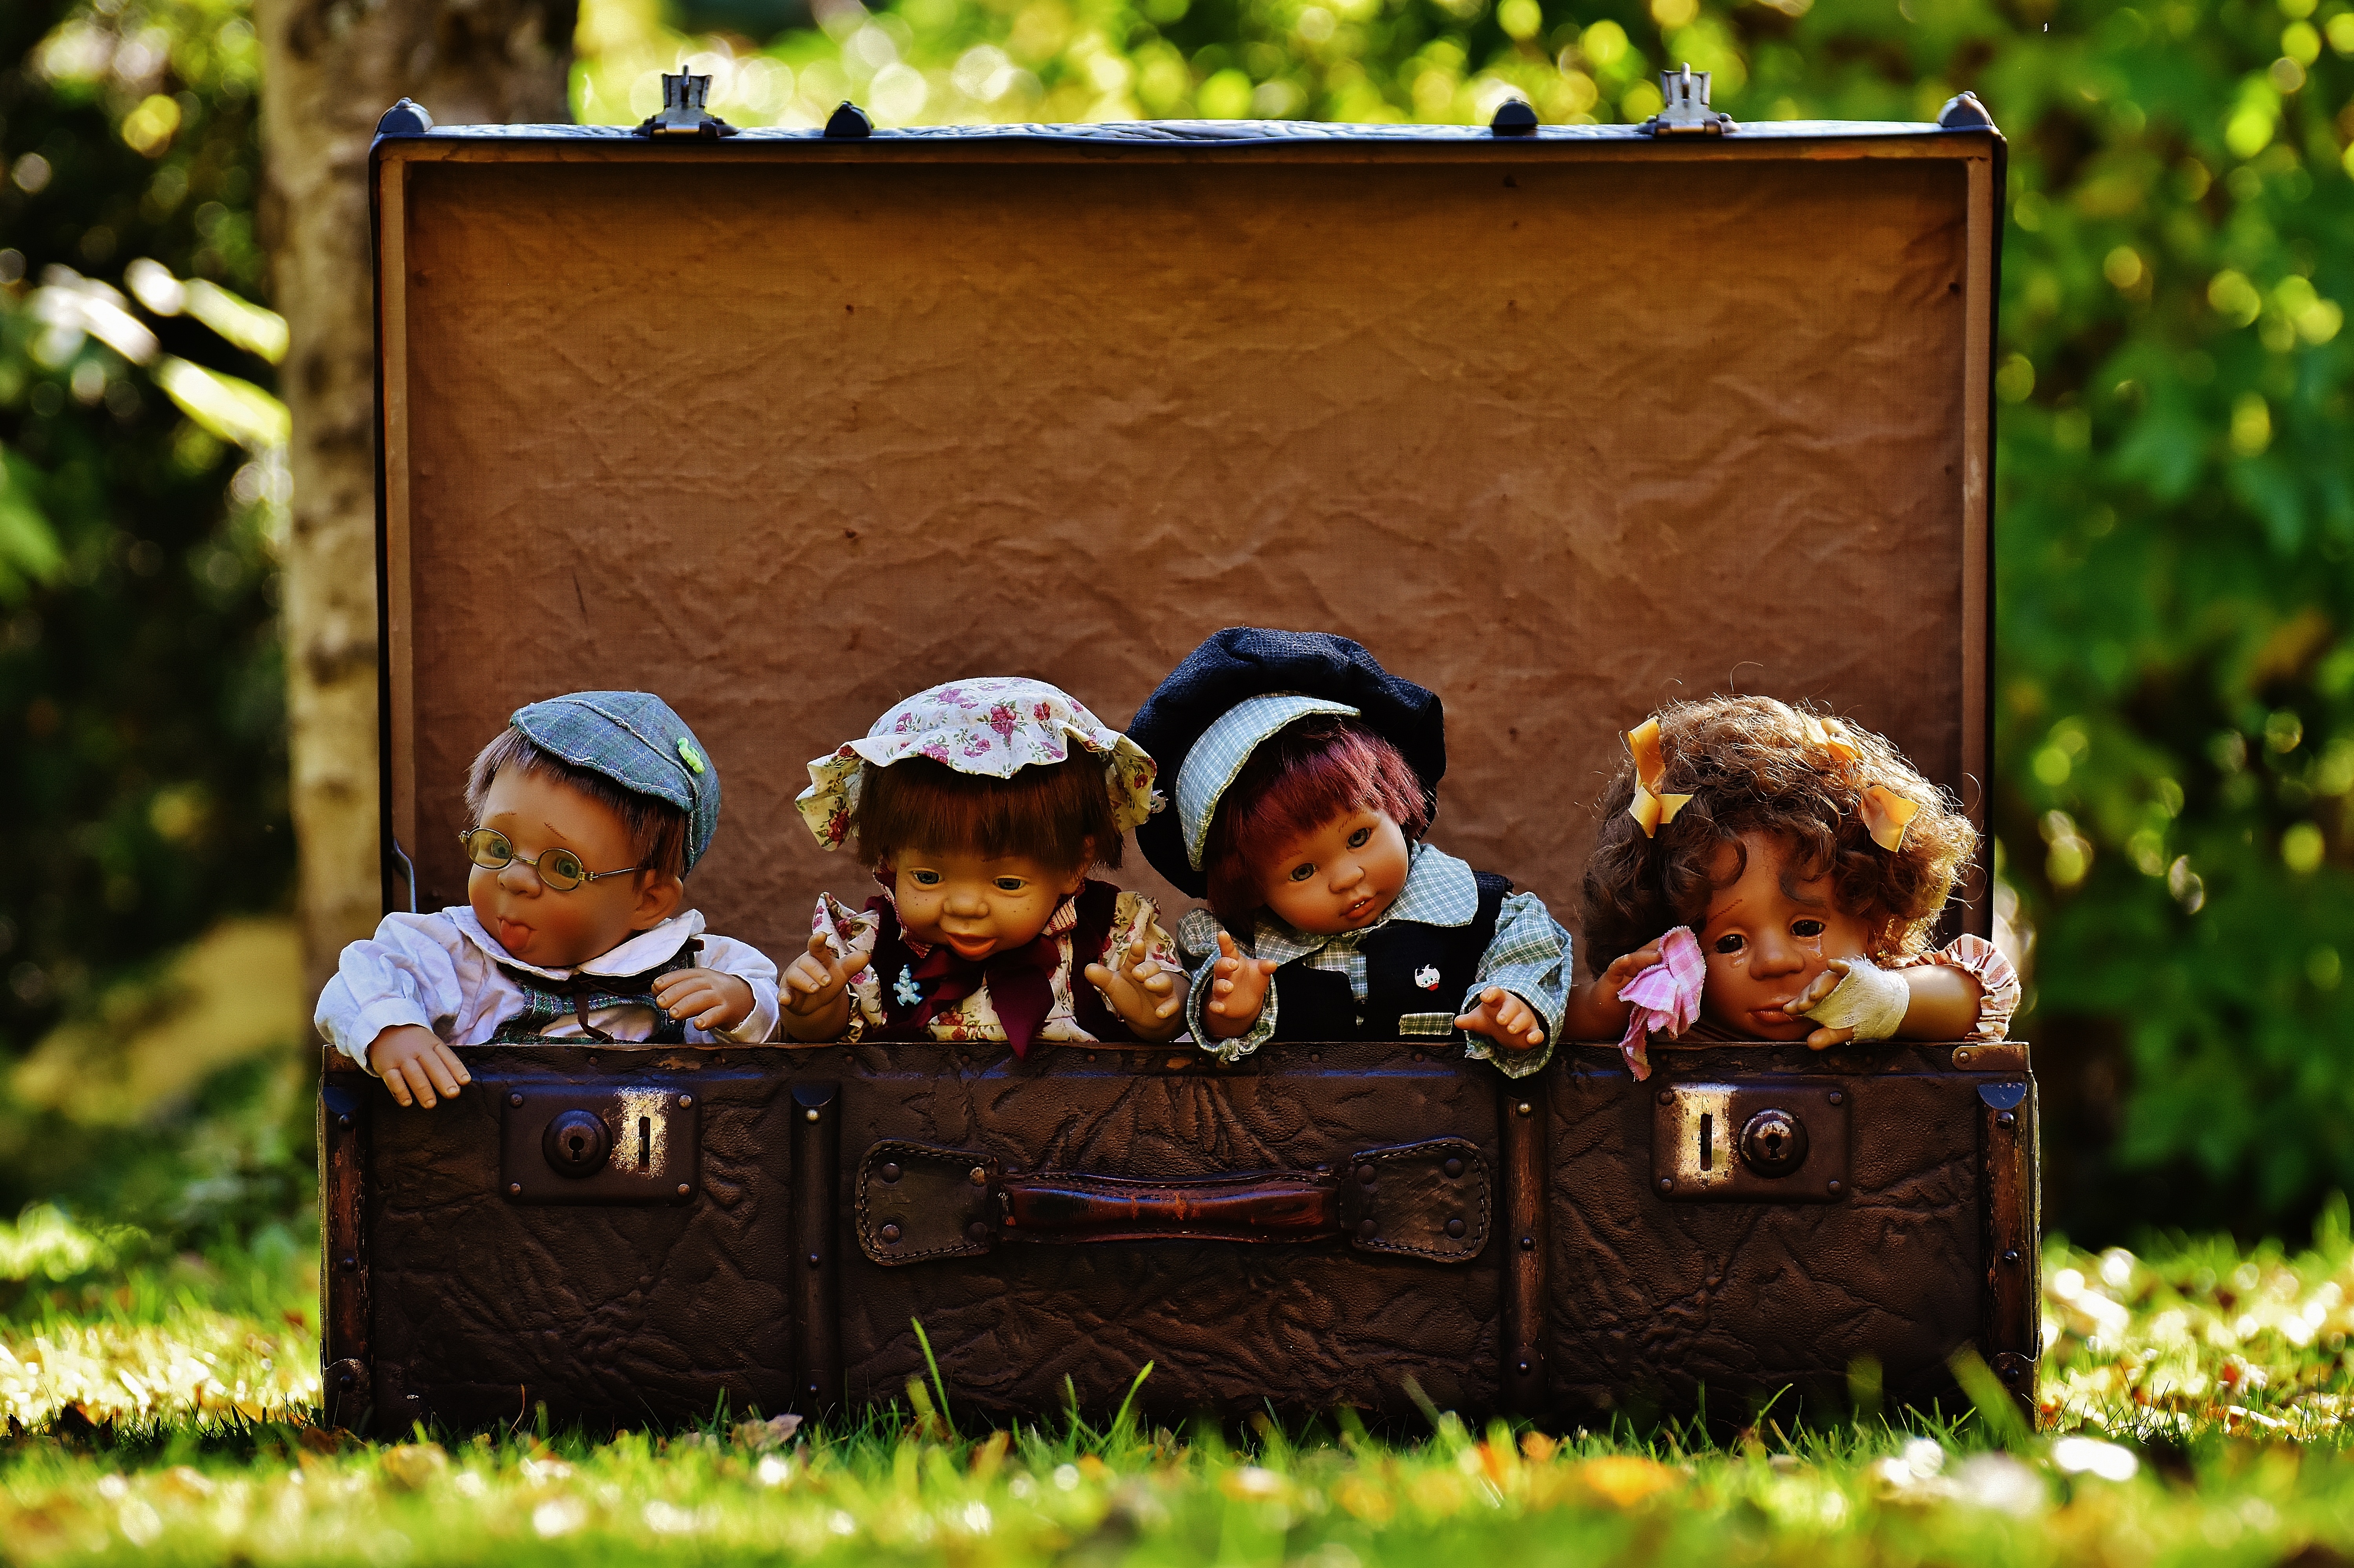
person, people, leather, antique, sweet, wave, cute, travel, autumn, child, junk, luggage, children, dolls, funny, generations, old suitcase, go away